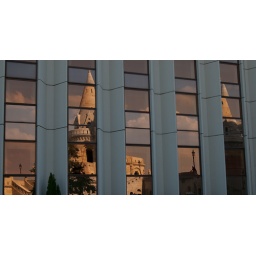
A building in the Fisher's Bastion of Budapest is being reflected in the glass of a much more modern building.